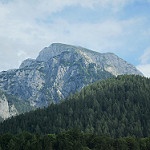
Scene: Outdoor